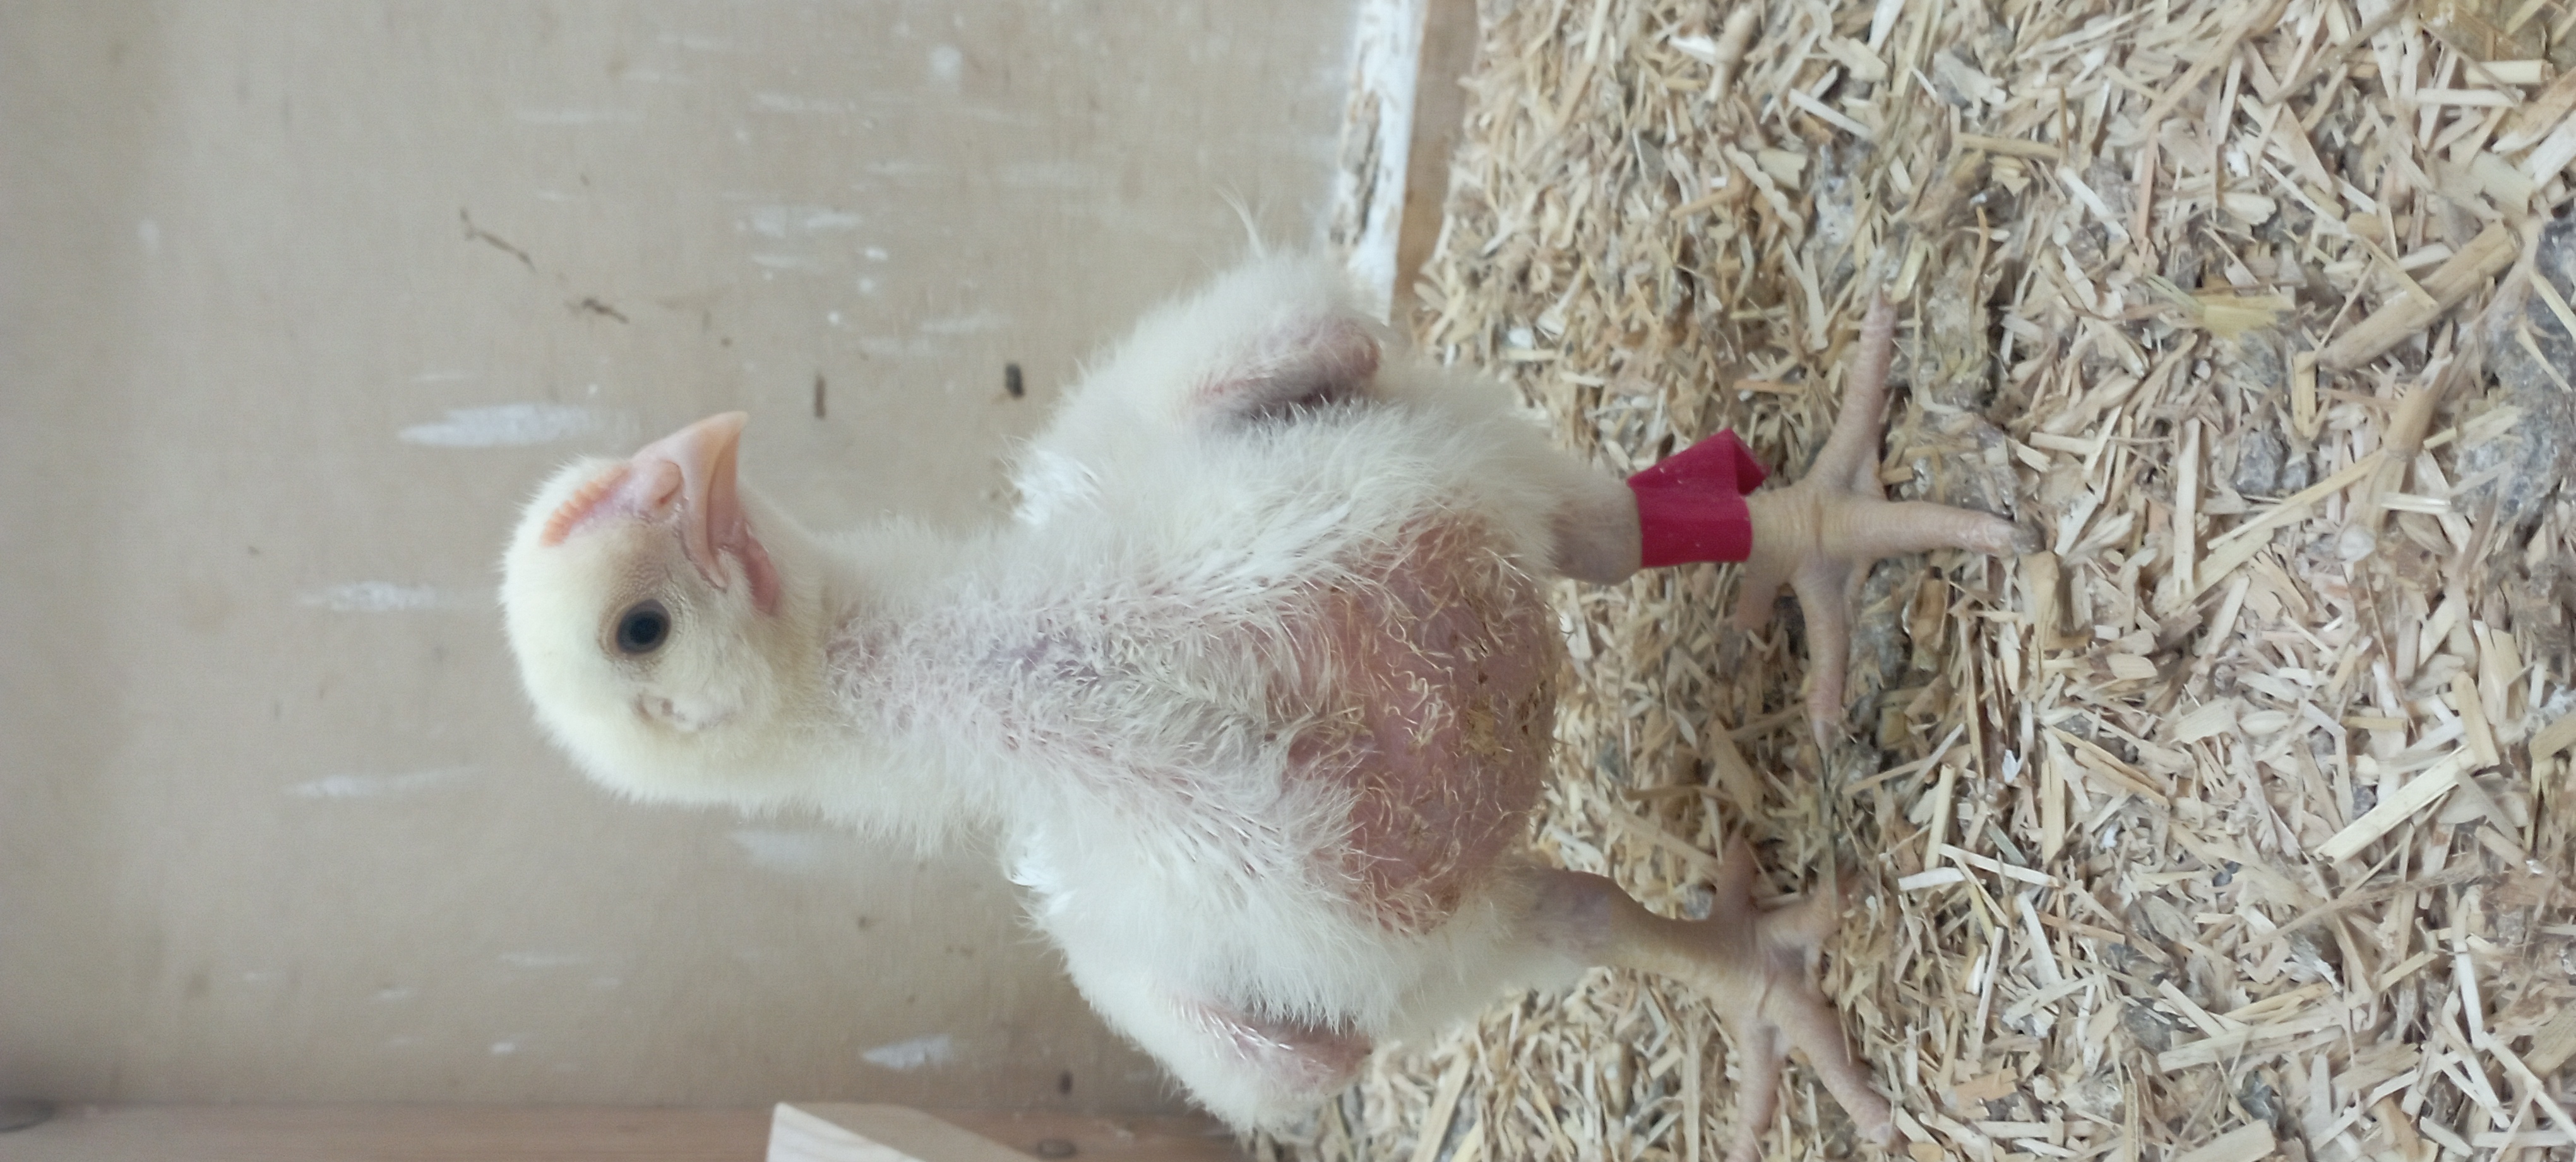
Weight: 598 g